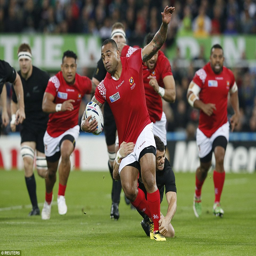
man surges forward with the ball , only to be dragged down by person during the defeat on friday night